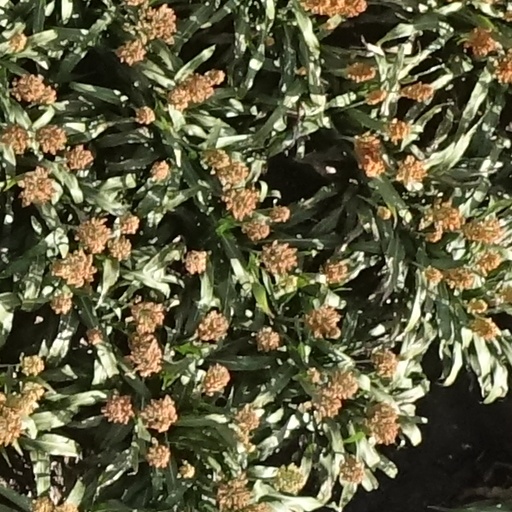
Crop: sorghum